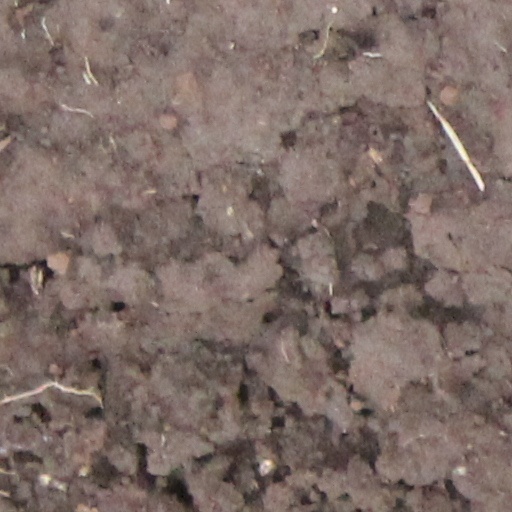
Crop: wheat